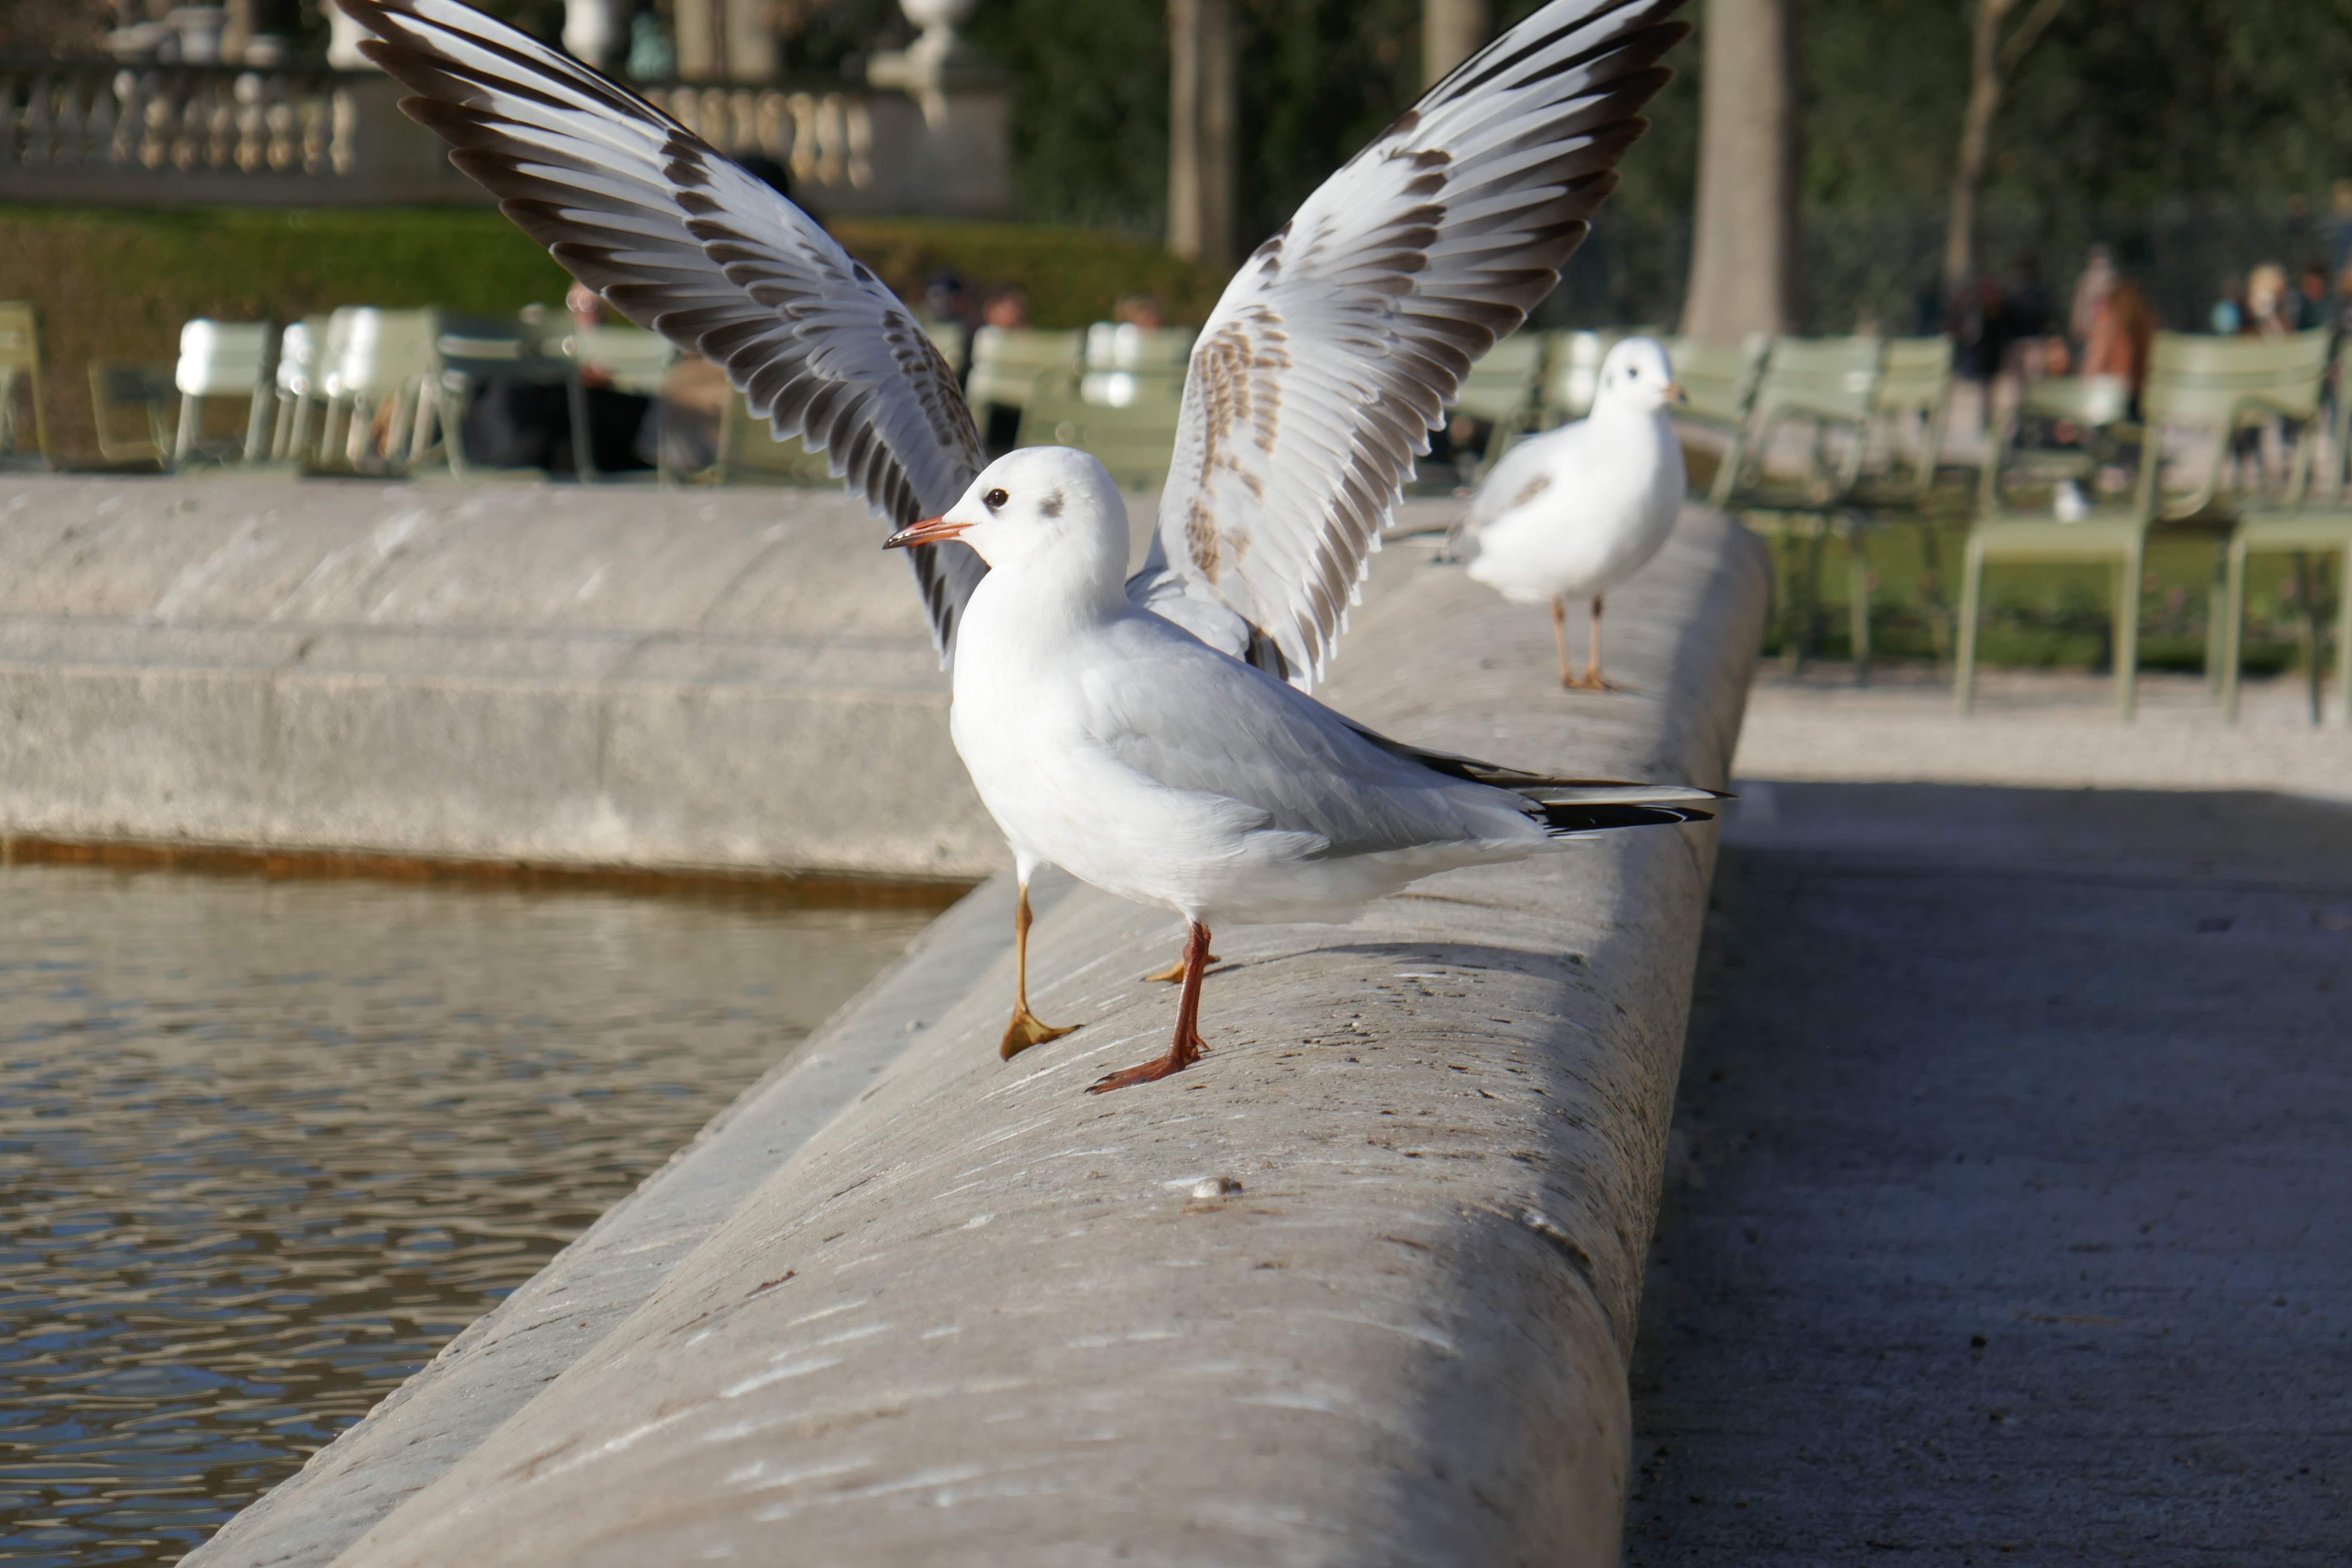
bird, wing, seabird, wildlife, gull, beak, fauna, vertebrate, charadriiformes